Alfred Lutwyche

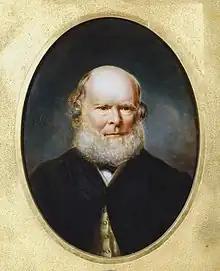
Alfred Lutwyche

Justice Alfred James Peter Lutwyche, Queen's Counsel (26 February 1810 – 12 June 1880) was the first judge of the Supreme Court Bench of Queensland.